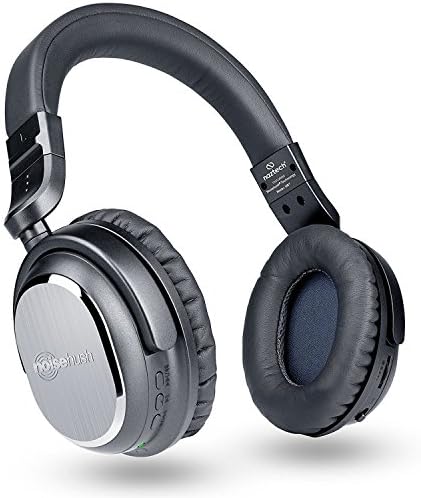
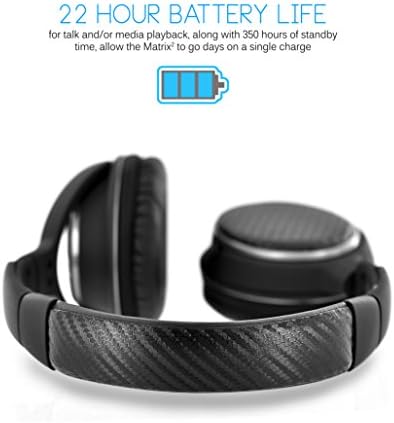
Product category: headphones
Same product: no